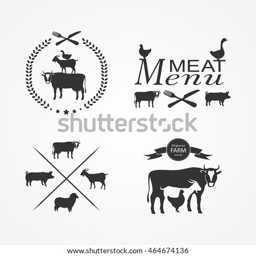
silhouettes of farm animals on the white background .